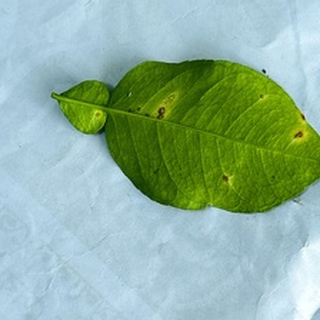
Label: lemon_anthracnose